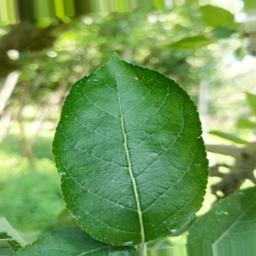
Label: Healthy